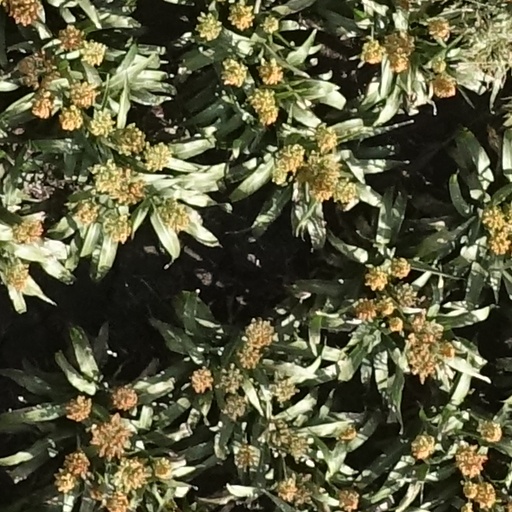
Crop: sorghum